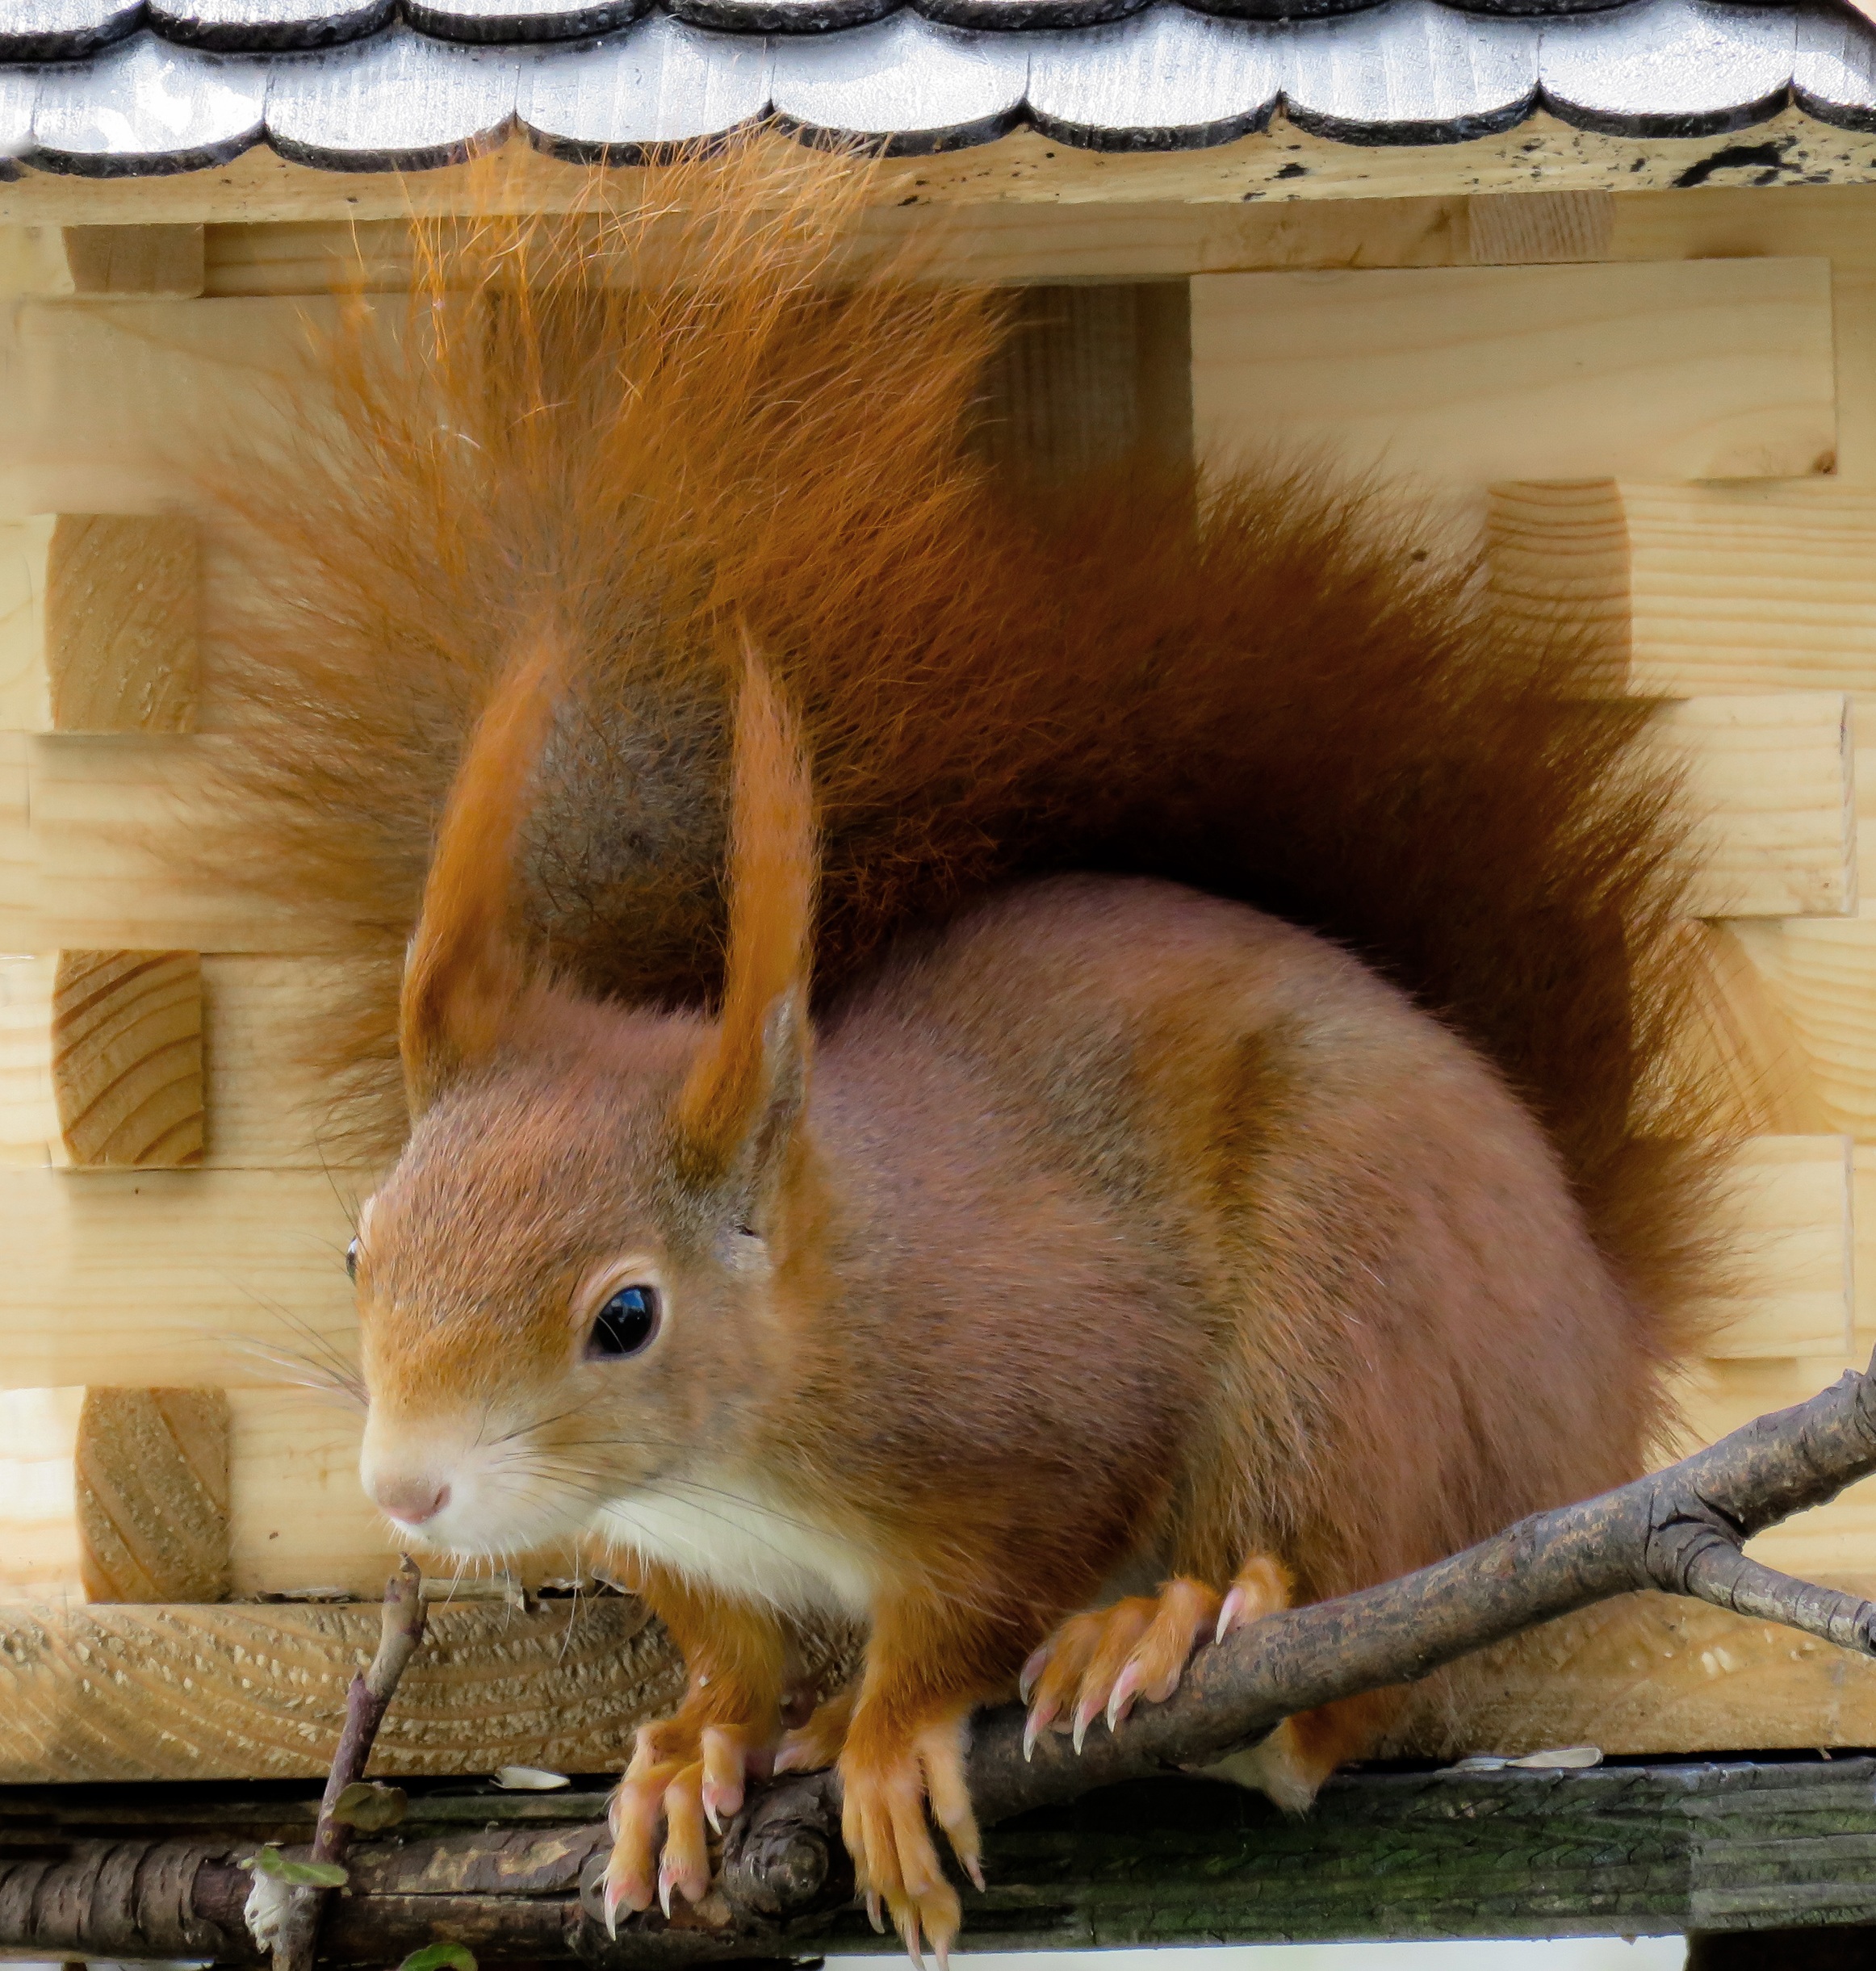
view, animal, cute, mammal, squirrel, garden, croissant, rodent, fauna, whiskers, tail, furry, ears, vertebrate, chipmunk, cheeky, nager, curious, attention, possierlich, vigilant, gerbil, verifiable kitten